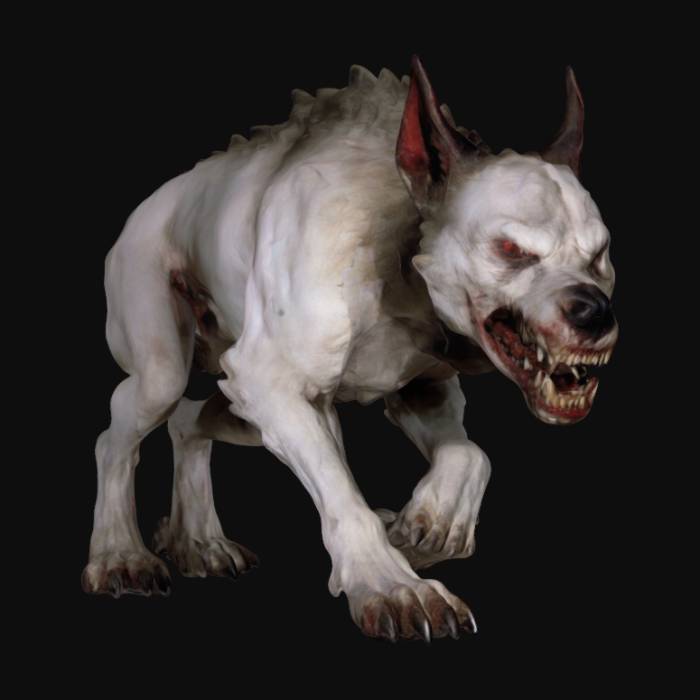
미적 점수 (1~10점): 7